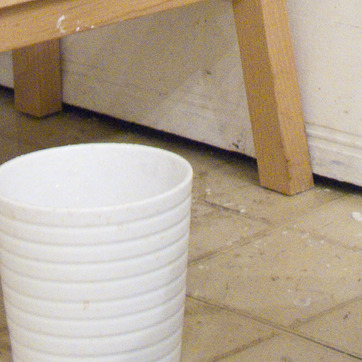
Material: plastic